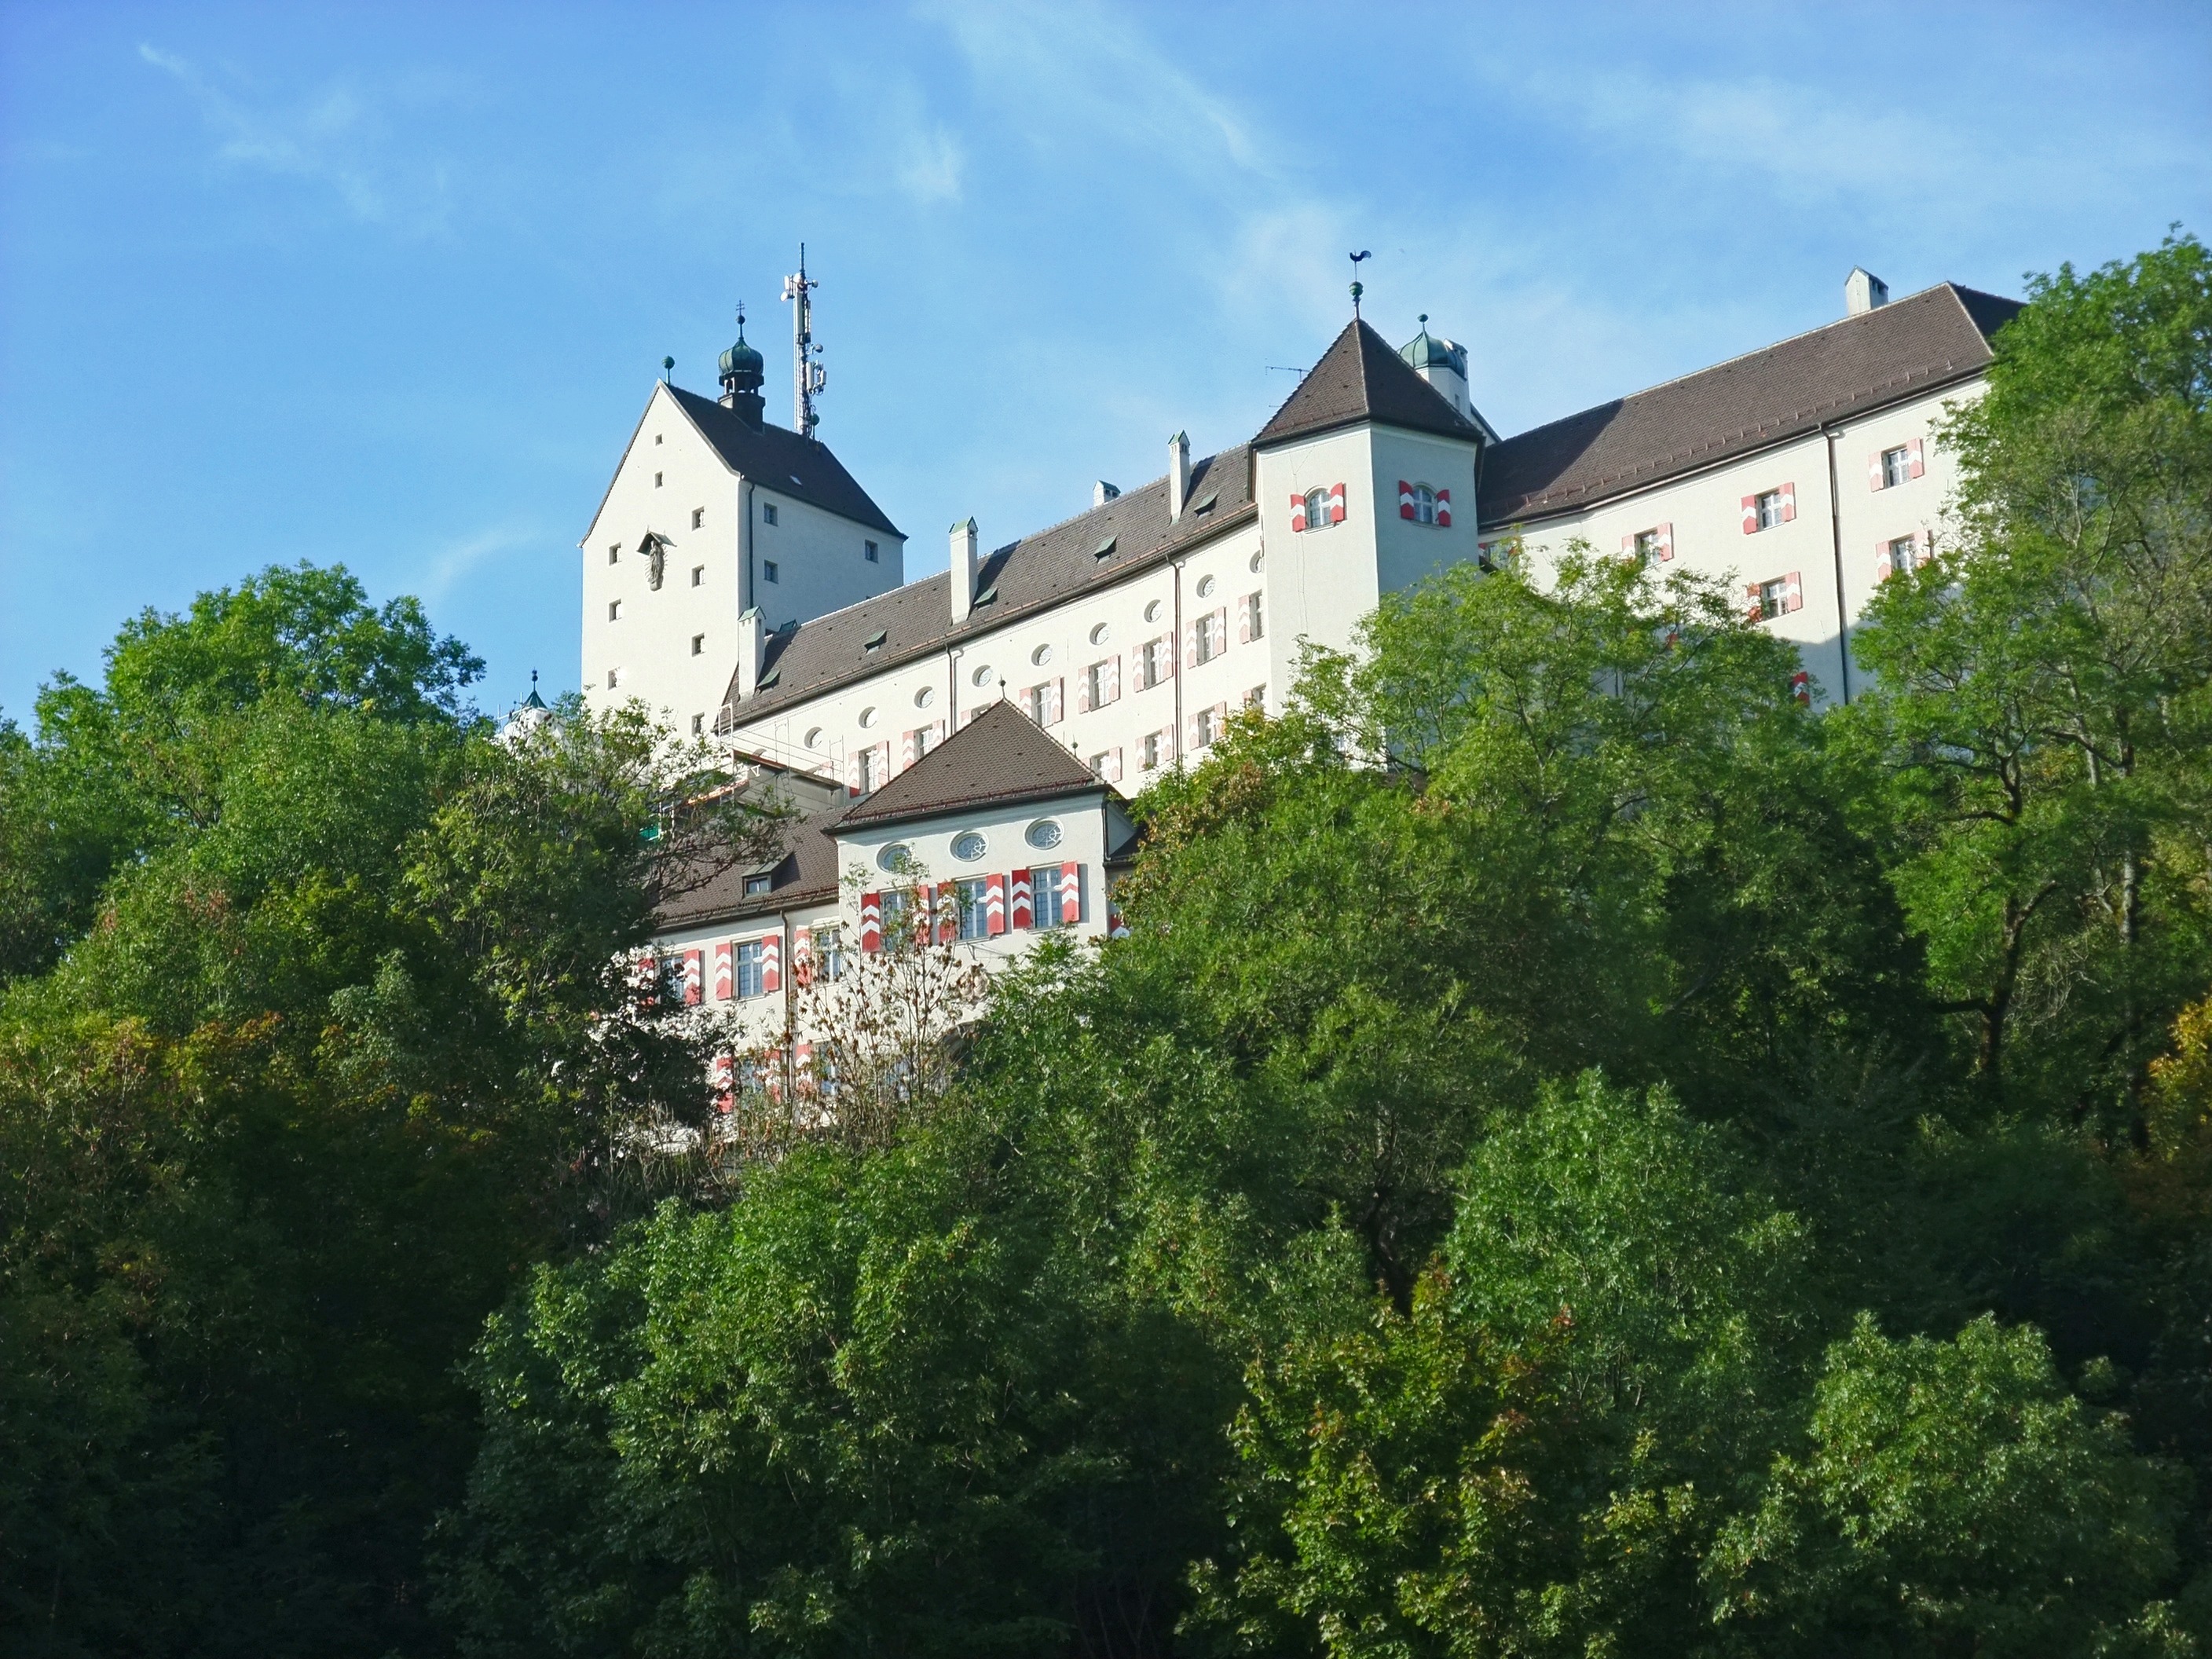
white, house, town, building, chateau, village, romantic, castle, majestic, dream, monastery, germany, bavaria, estate, middle ages, fairy tales, rural area, chiemgau, hohenaschau